Cleckheaton Town Hall

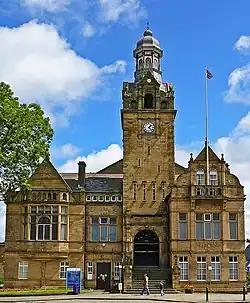
Cleckheaton Town Hall

Cleckheaton Town Hall is a municipal building in Bradford Road, Cleckheaton, West Yorkshire, England. The town hall, which was the headquarters of Spenborough Urban District Council, is a Grade II listed building.